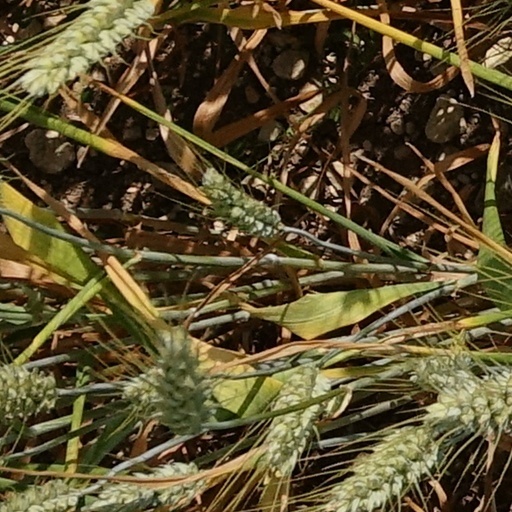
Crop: wheat